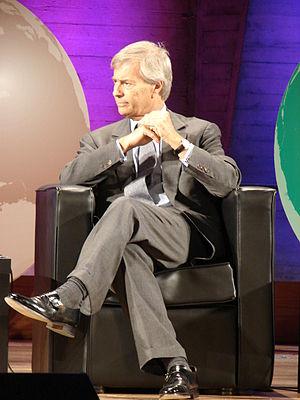
Vincent Bolloré à la Global Conference